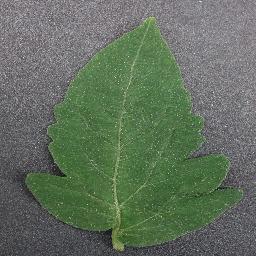
Label: Tomato___healthy